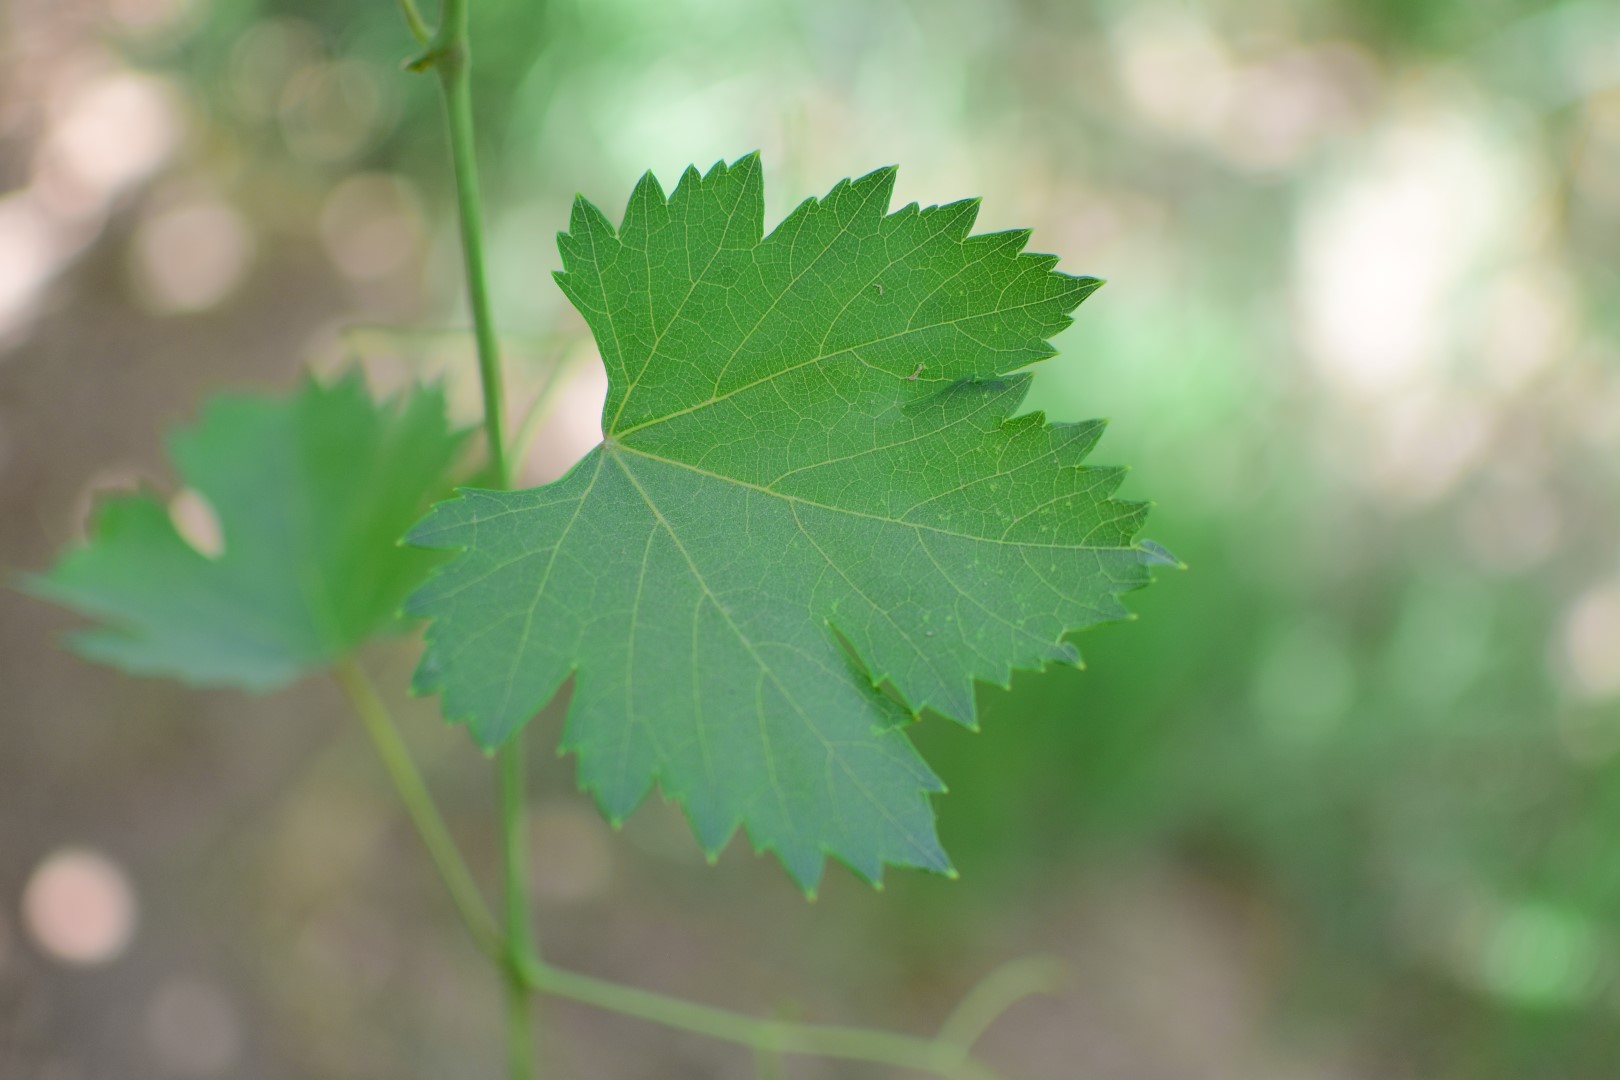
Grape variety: Halawani